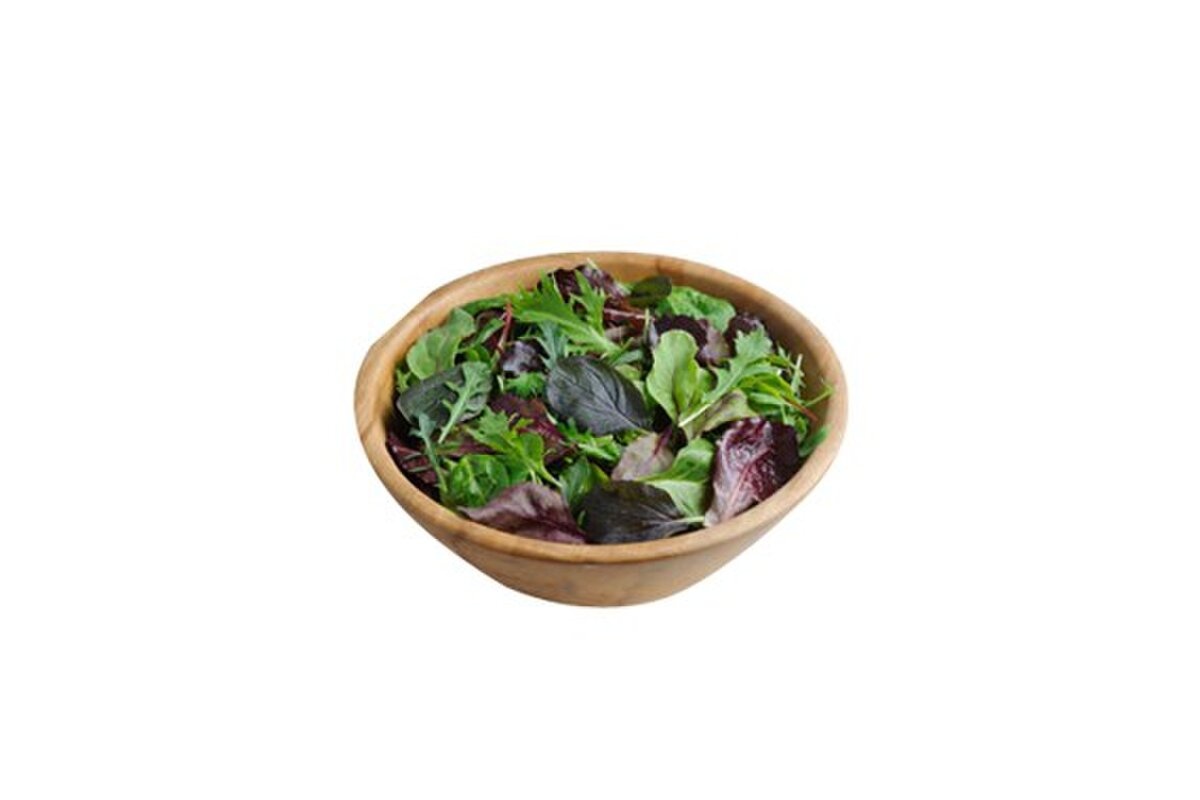
Baby mix 125 g vanička
Baby mix šalát je šikovný spôsob, ako si dopriať naraz viacero druhov chutných a zdravých šalátových lístkov bez práce a zaplnenej zásuvky vo vašej chladničke. Obsahuje rukolu, baby špenát, valerián, red chard a baby repové lístky. Je preto ľahký a lahodný.S jednoduchou zálievkou postačí k vašim ...
Category: Food, Beverages & Tobacco > Food Items > Fruits & Vegetables > Fresh & Frozen Vegetables > Greens > Salad Mixes